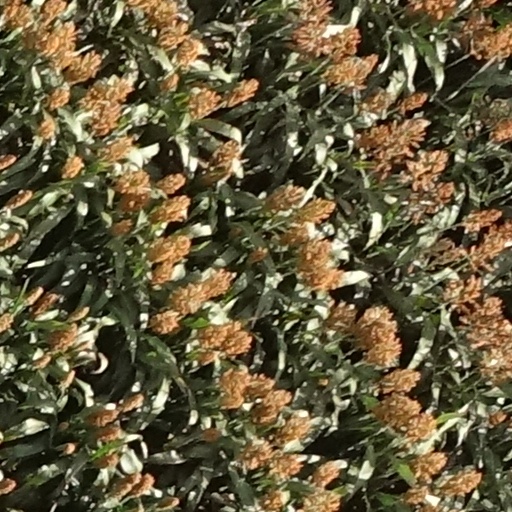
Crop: sorghum